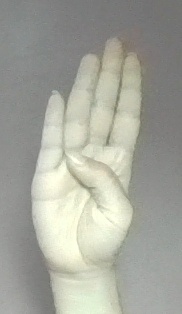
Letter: kaaf